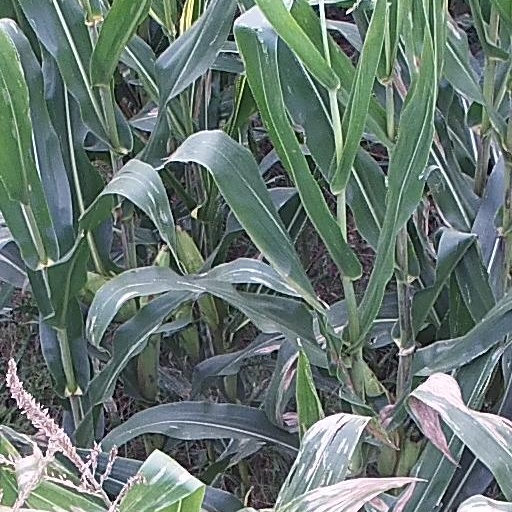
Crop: maize; corn